Shatoujiao station

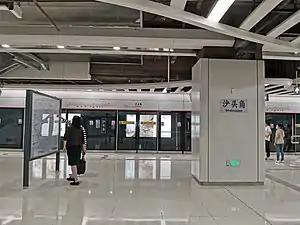
Platform

Shatoujiao station is a station on Line 8 of the Shenzhen Metro. It opened on 28 October 2020.